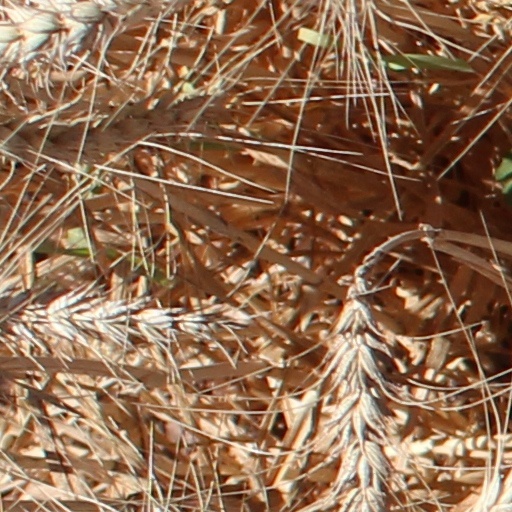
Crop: wheat